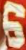
Number: 6